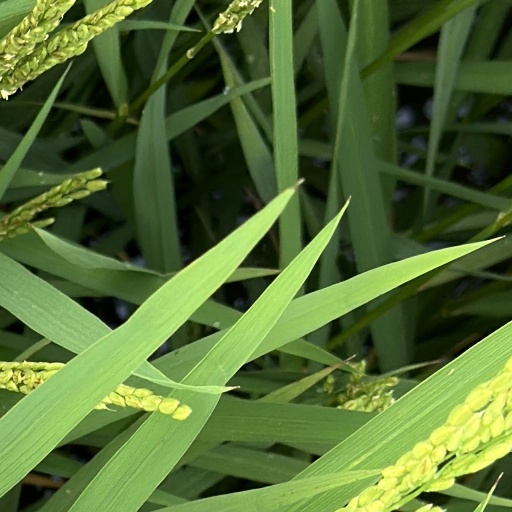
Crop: rice